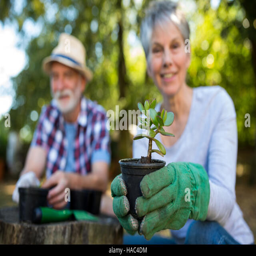
senior couple gardening in the garden